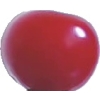
Label: cherry_sour